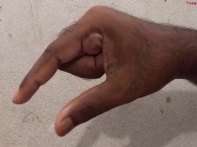
ASL sign: Q